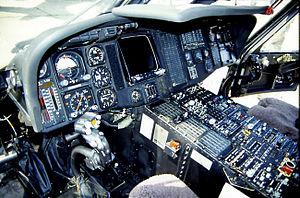
"Un système complexe ""est composé d'un grand nombre d'éléments interagissant sans coordination centrale, sans plan établi par un architecte, et menant spontanément à l'émergence de structures complexes"".